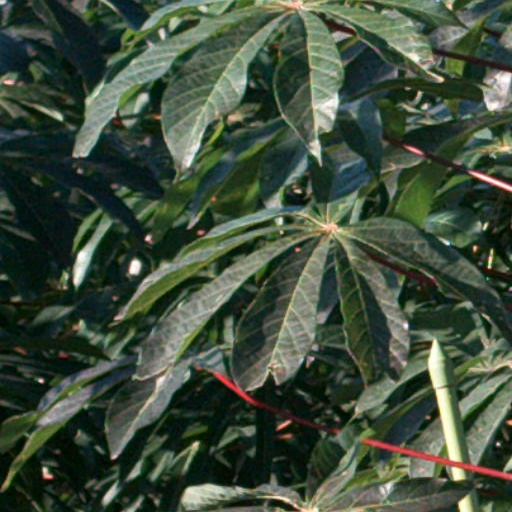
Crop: cassava